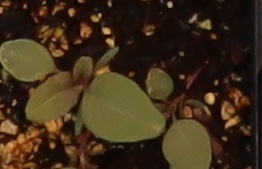
Label: Redroot Pigweed